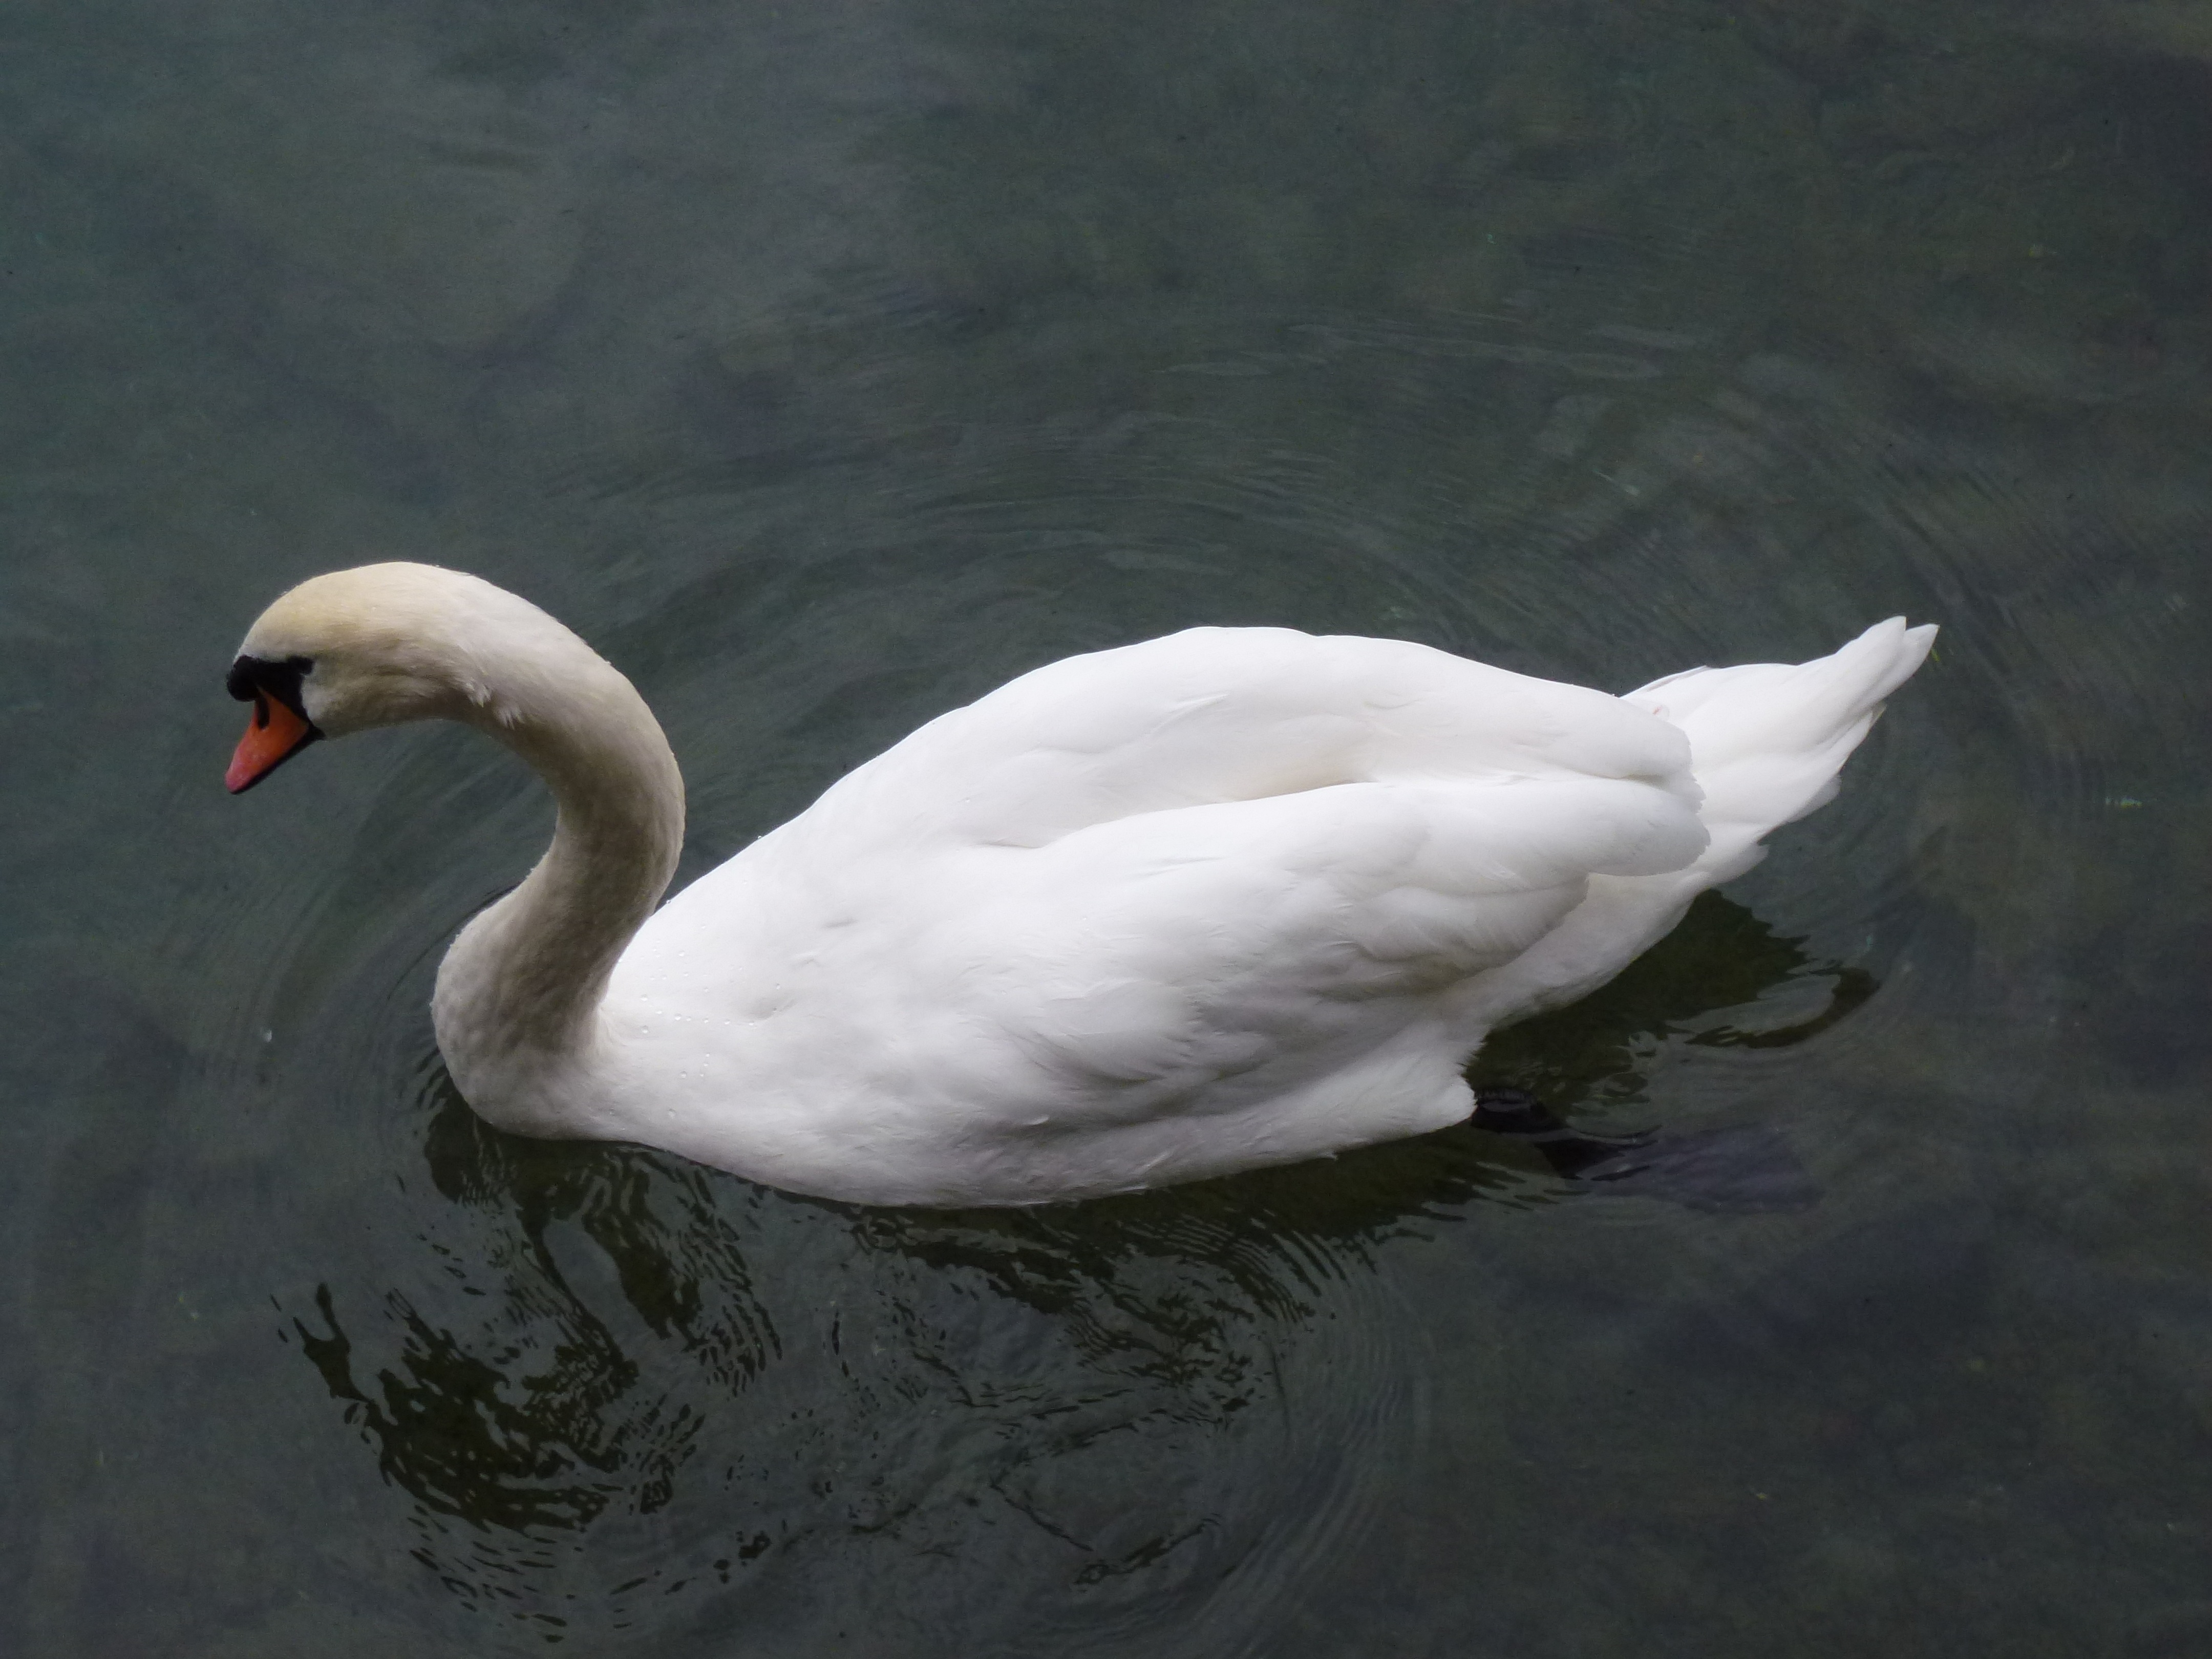
water, bird, wing, white, lake, beak, fauna, swan, vertebrate, waterfowl, water bird, white swan, ducks geese and swans